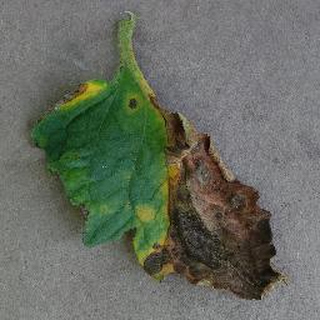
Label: tomato_early_blight